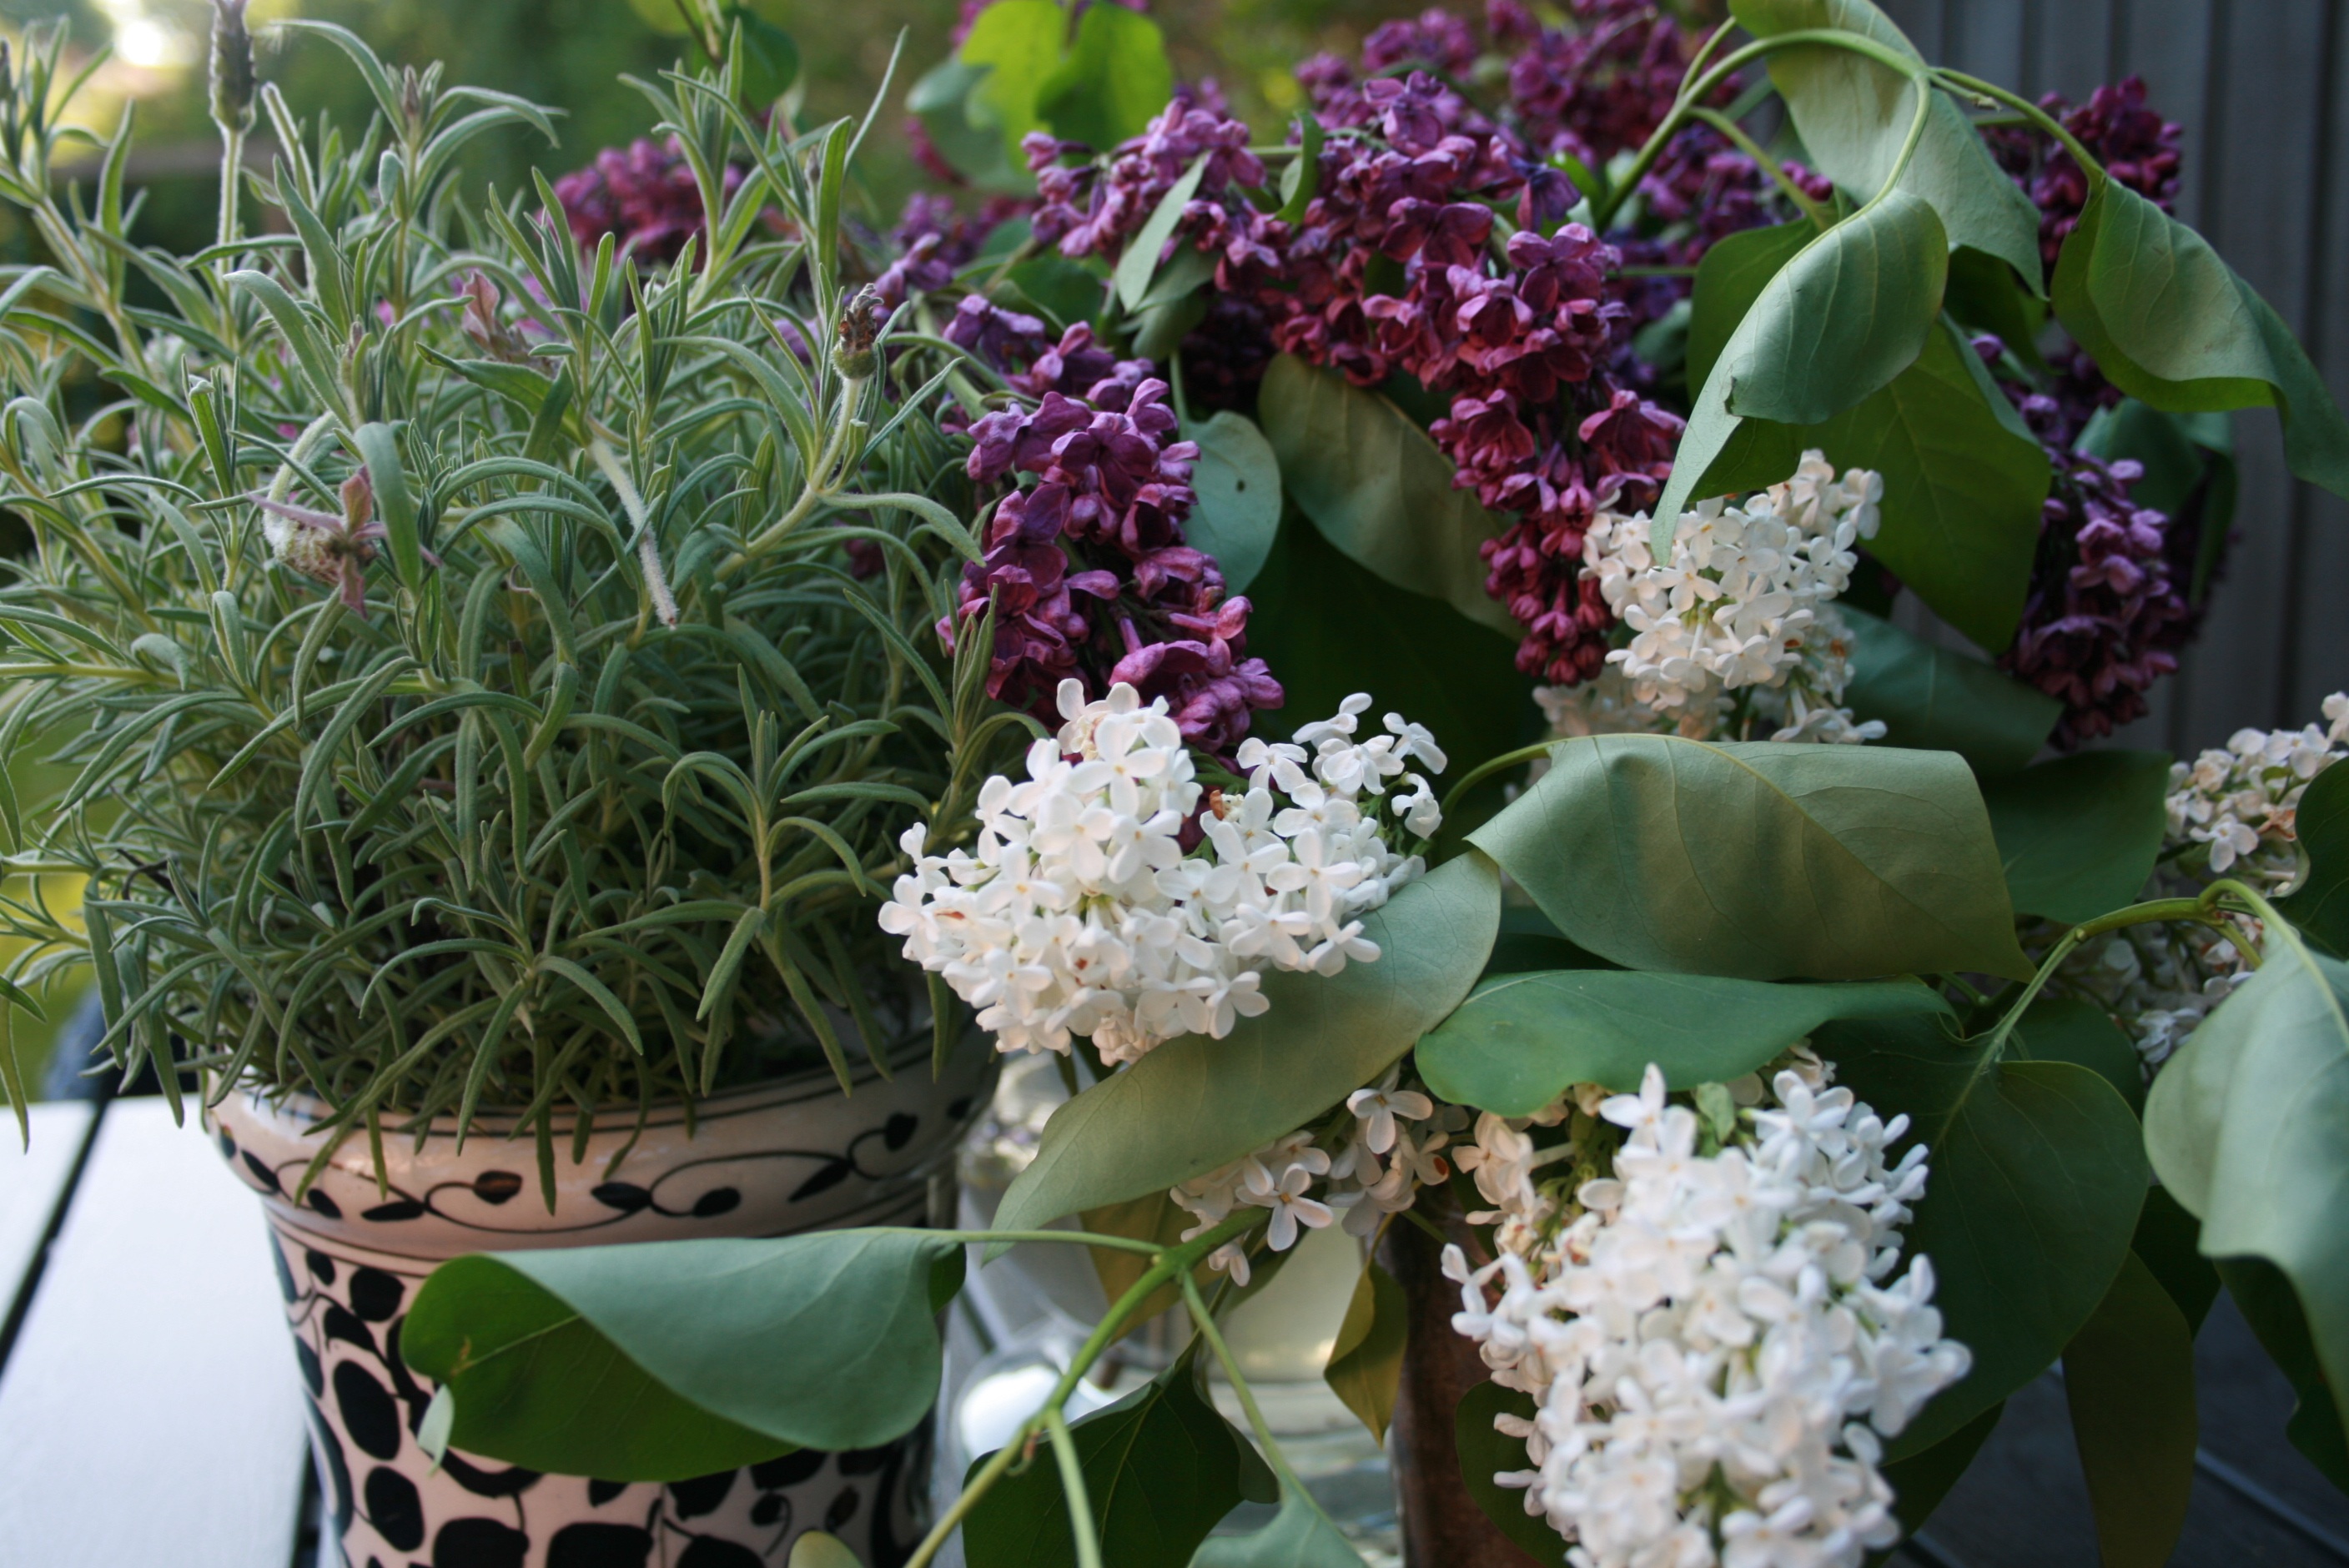
plant, white, flower, purple, summer, bouquet, botany, blooming, flora, orchid, flowers, lilacs, floristry, hyacinth, rosemary, flowering plant, flower bouquet, floral design, land plant, flower arranging